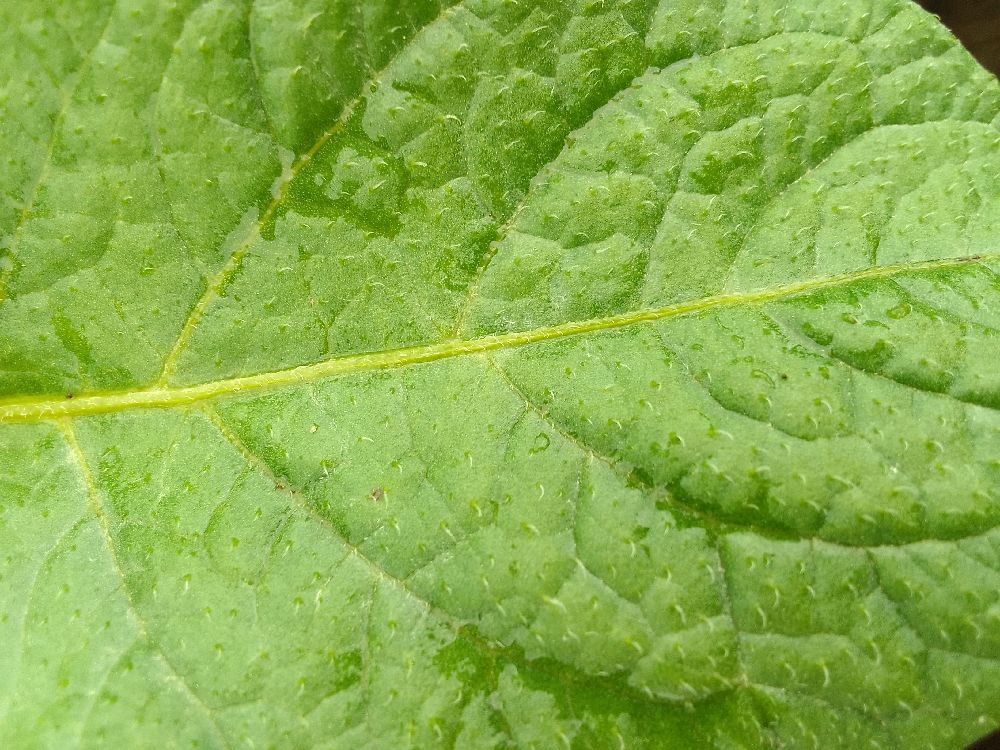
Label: Healthy